Lodi railway station (Lombardy)

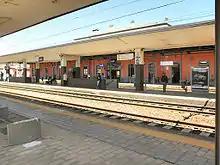
View of the station yard.

The passenger building is connected with all tracks (except the first, which is adjacent to it) by a pedestrian underpass. The platforms are equipped with shelters.